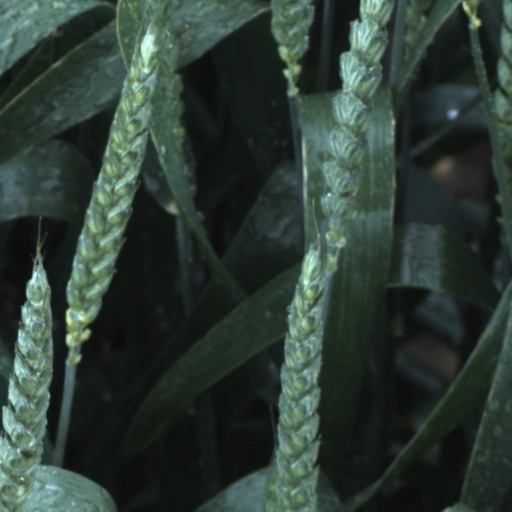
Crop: wheat